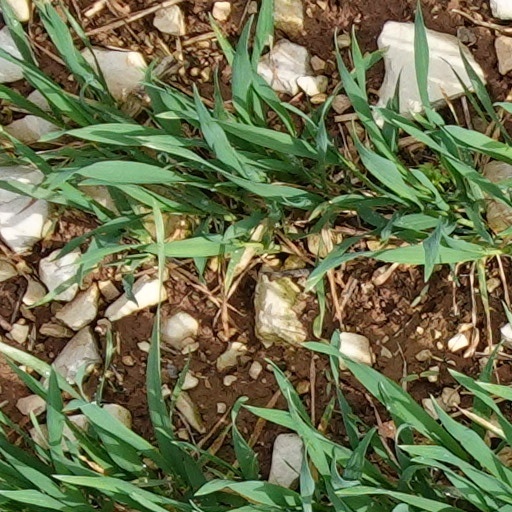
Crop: wheat